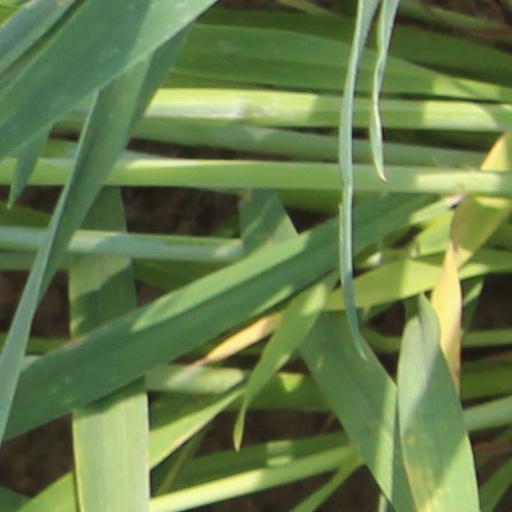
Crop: wheat